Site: brandenburg
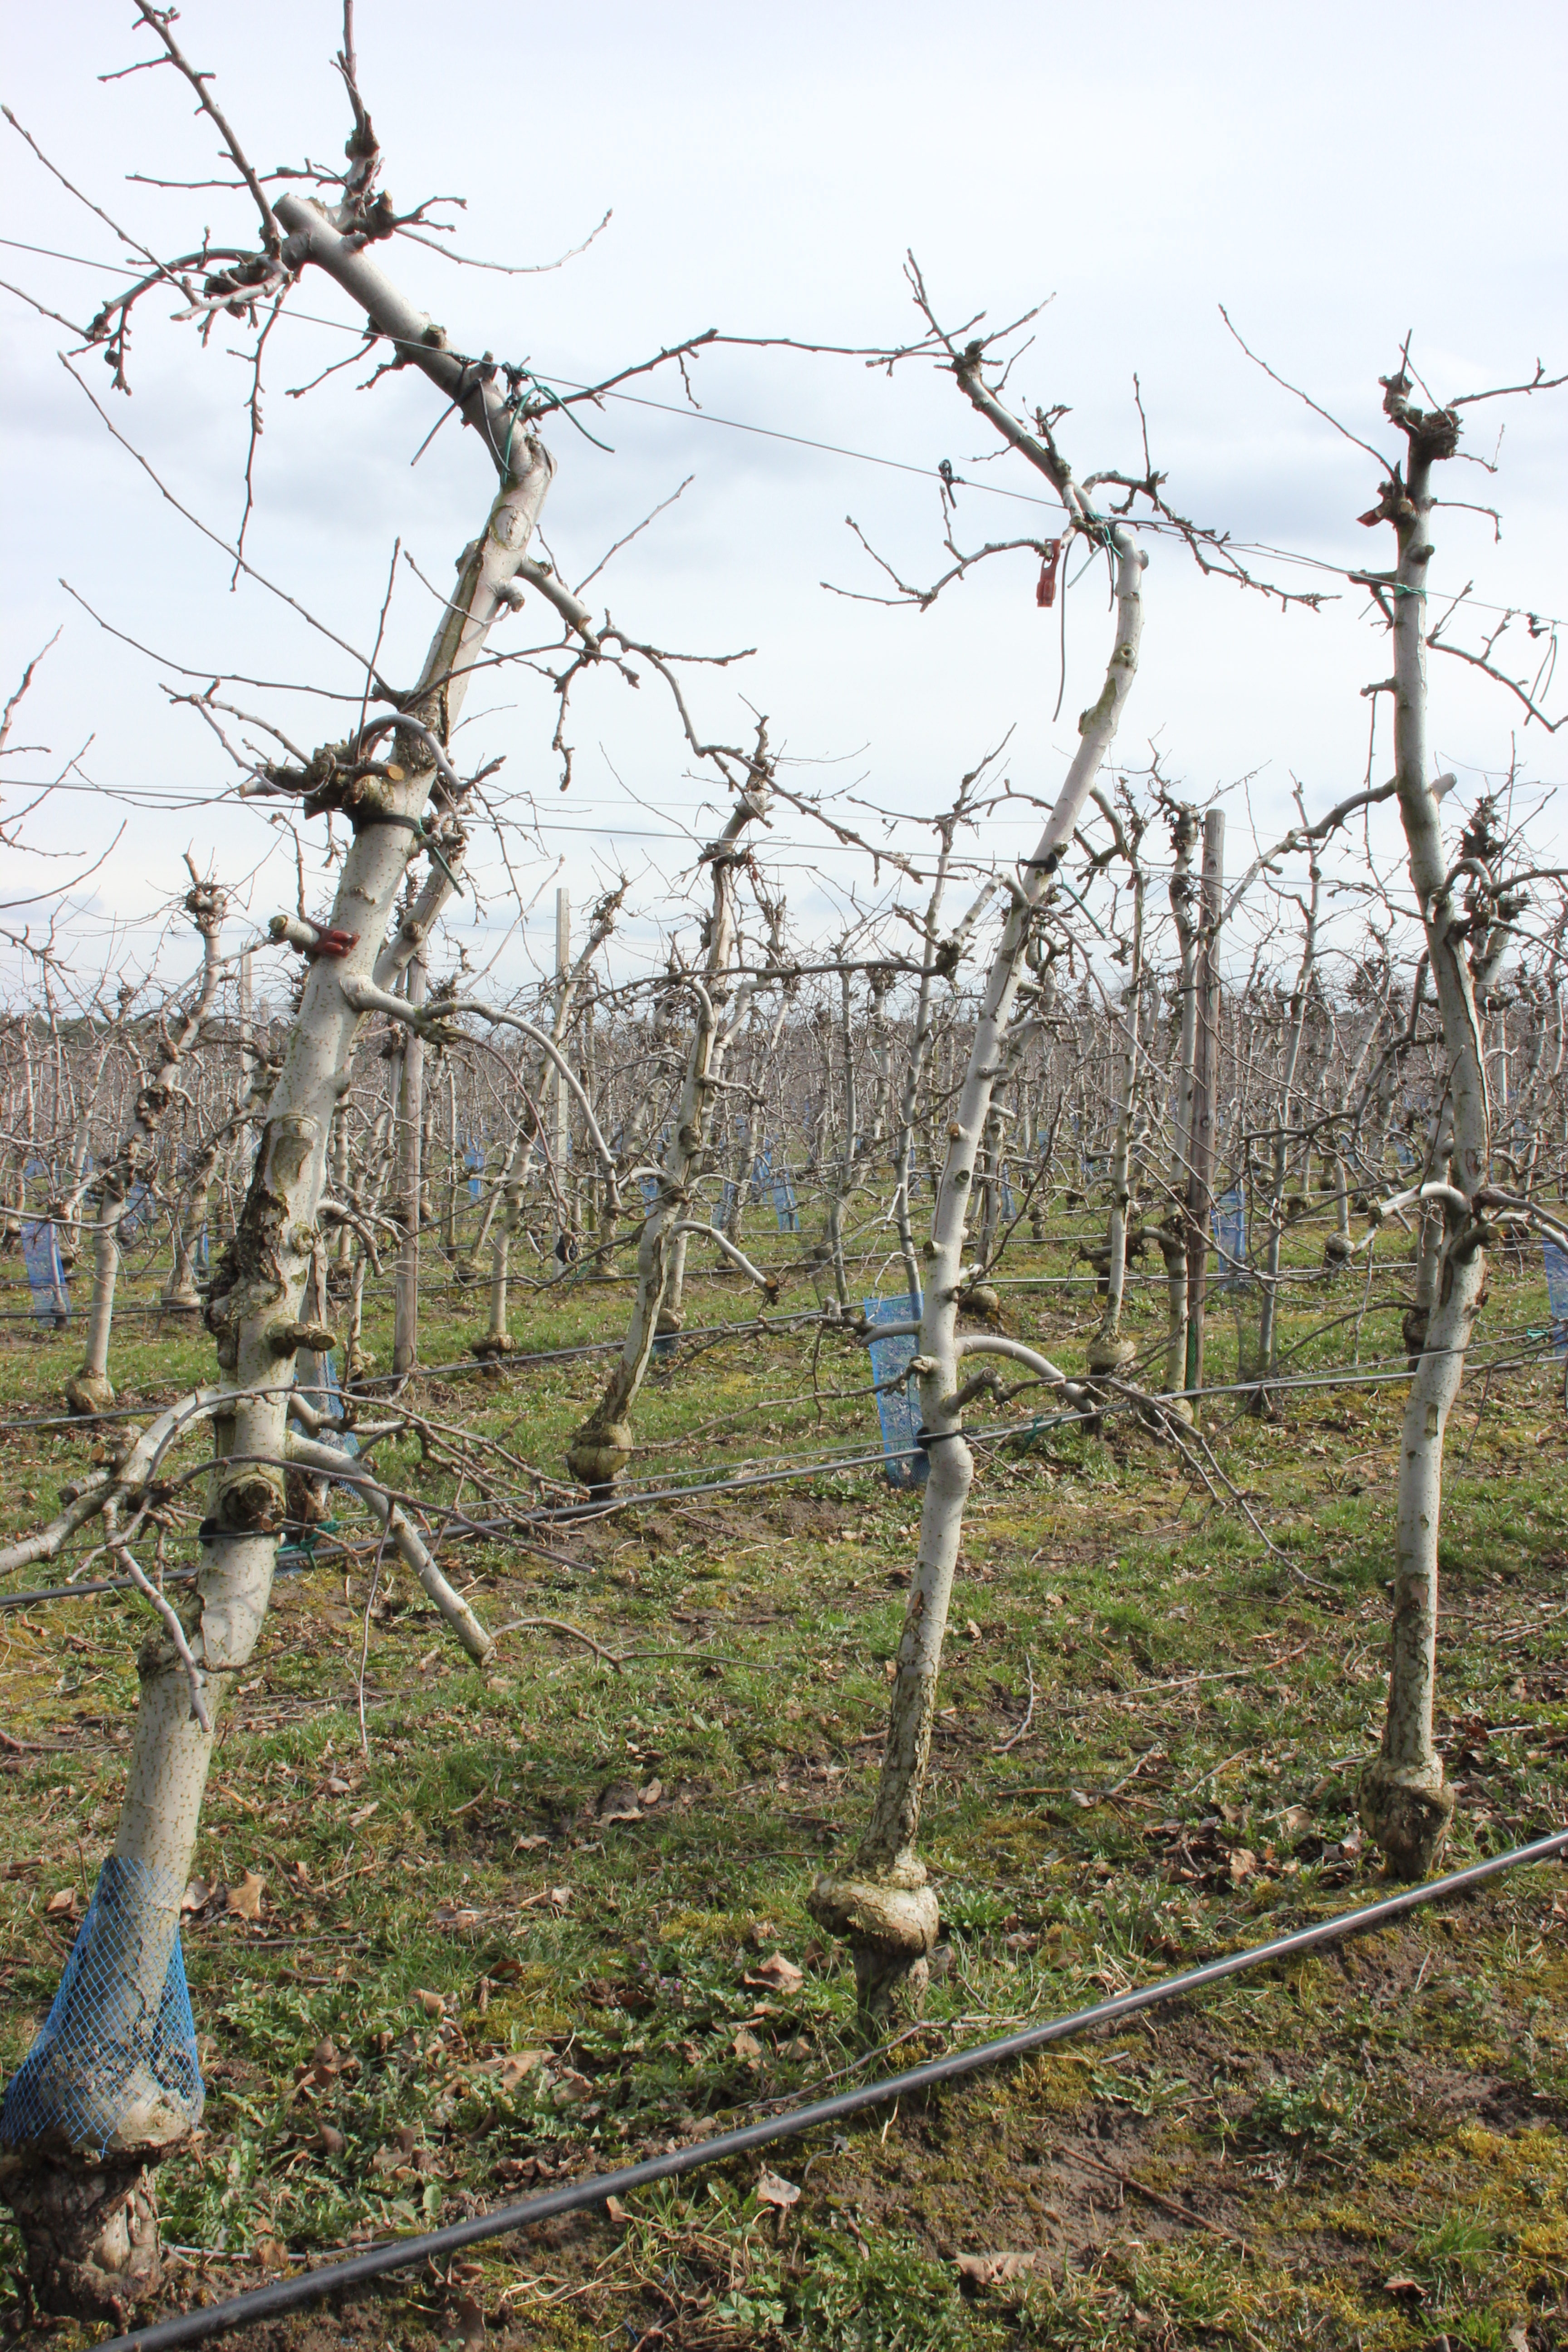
Growth stage (BBCH 01): Bud development